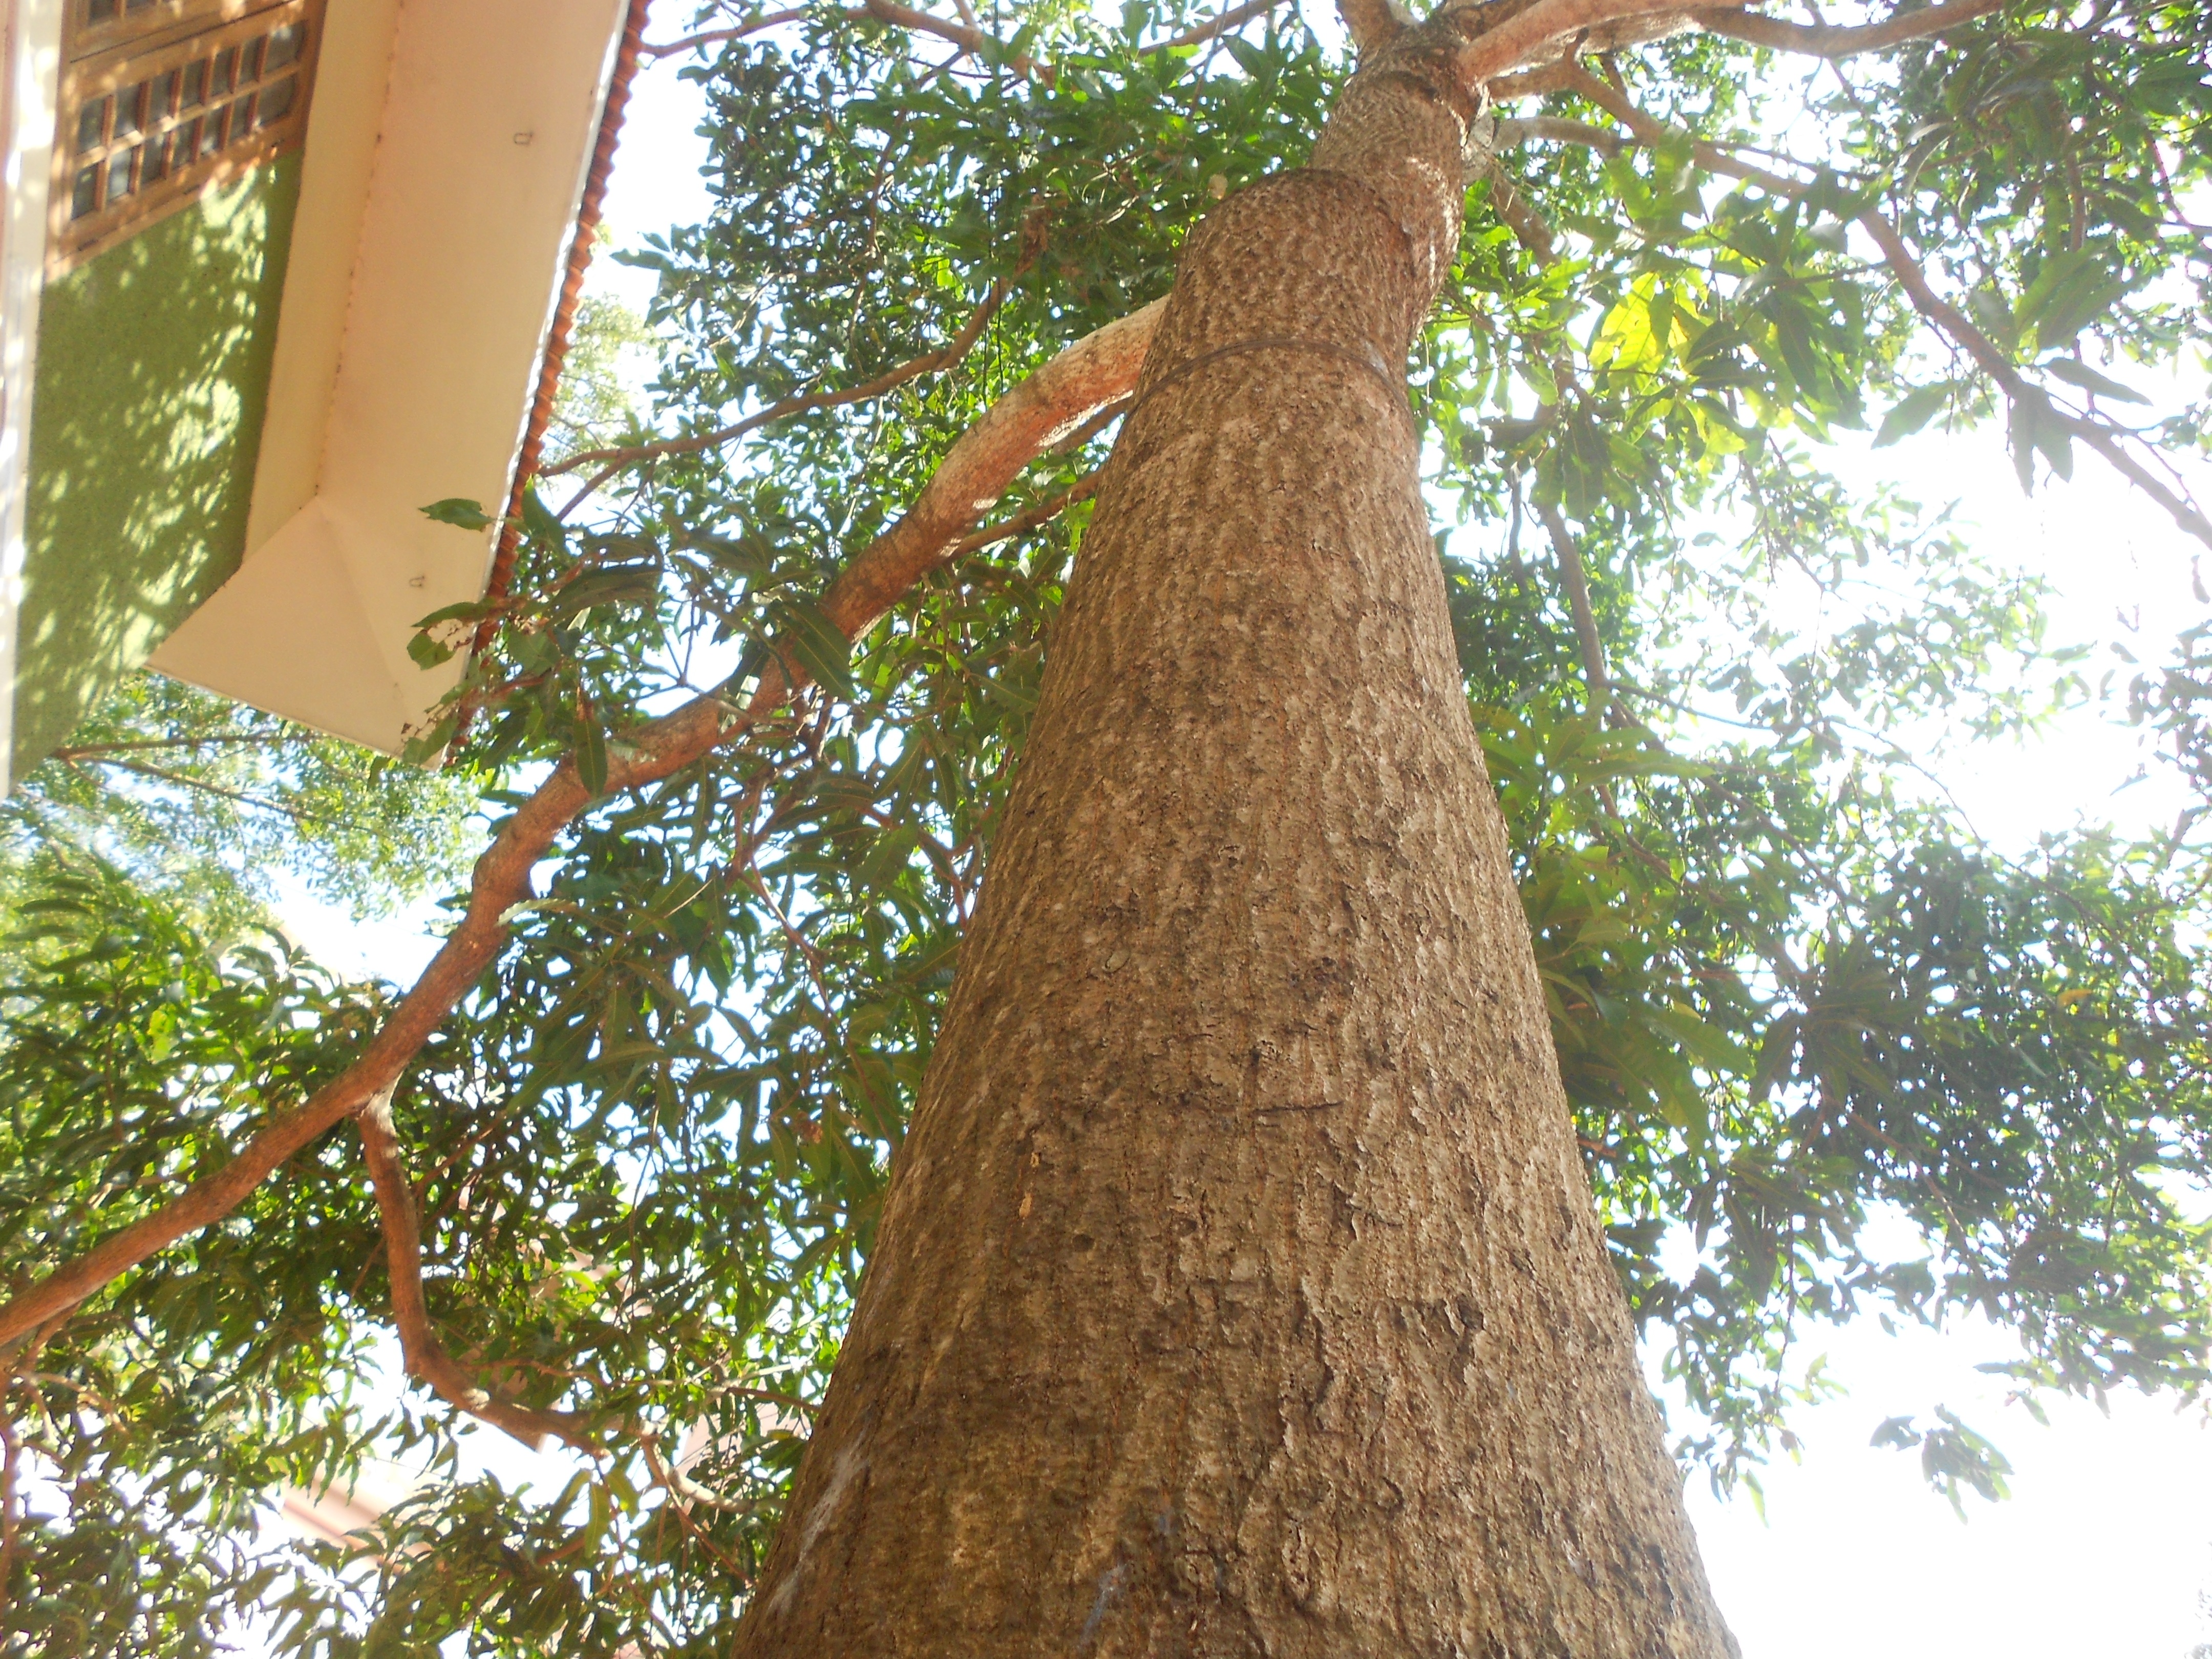
tree, branch, plant, trunk, produce, deciduous, flowering plant, woody plant, land plant, plane tree family